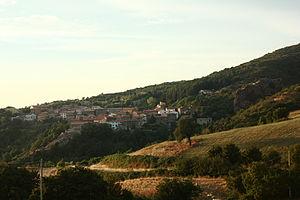
Stribugliano est une frazione située sur la commune de Arcidosso, province de Grosseto, en Toscane, Italie. Au moment du recensement de 2001 sa population était de 253 habitants.